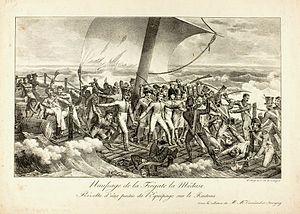
La Méduse est une frégate française qui fait naufrage le 2 juillet 1816 au large des côtes de l'actuelle Mauritanie, entraînant la mort de 160 personnes, dont 147 abandonnées sur un radeau de fortune. Ce naufrage cause un scandale retentissant en France au début de la Restauration. Il est illustré par un tableau célèbre de Théodore Géricault exposé en 1819 : Le Radeau de La Méduse.
Charles Philibert de Lasteyrie du Saillant, né le 4 novembre 1759 à Brive, mort le 5 novembre 1849, est un agronome, philanthrope et lithographe français.